Glass Coach (Dutch royal carriage)

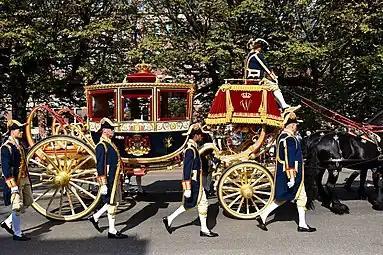
The Glass Coach

The Glass Coach (Dutch: "Glazen Koets") is a royal carriage that was used by the Dutch royal family for special events before Queen Wilhelmina received the Golden Coach. The coach was then used only for the monarch or the parents of the bride or groom on a royal wedding day. In 2015, it started to be used more frequently for state events because the Golden Coach needed to be repaired. It is the oldest coach the Dutch royal family owns. The Glass Coach is stored at the Royal Stables in The Hague.